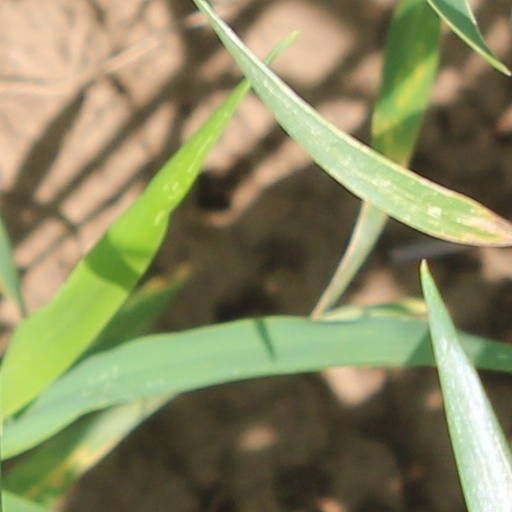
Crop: wheat